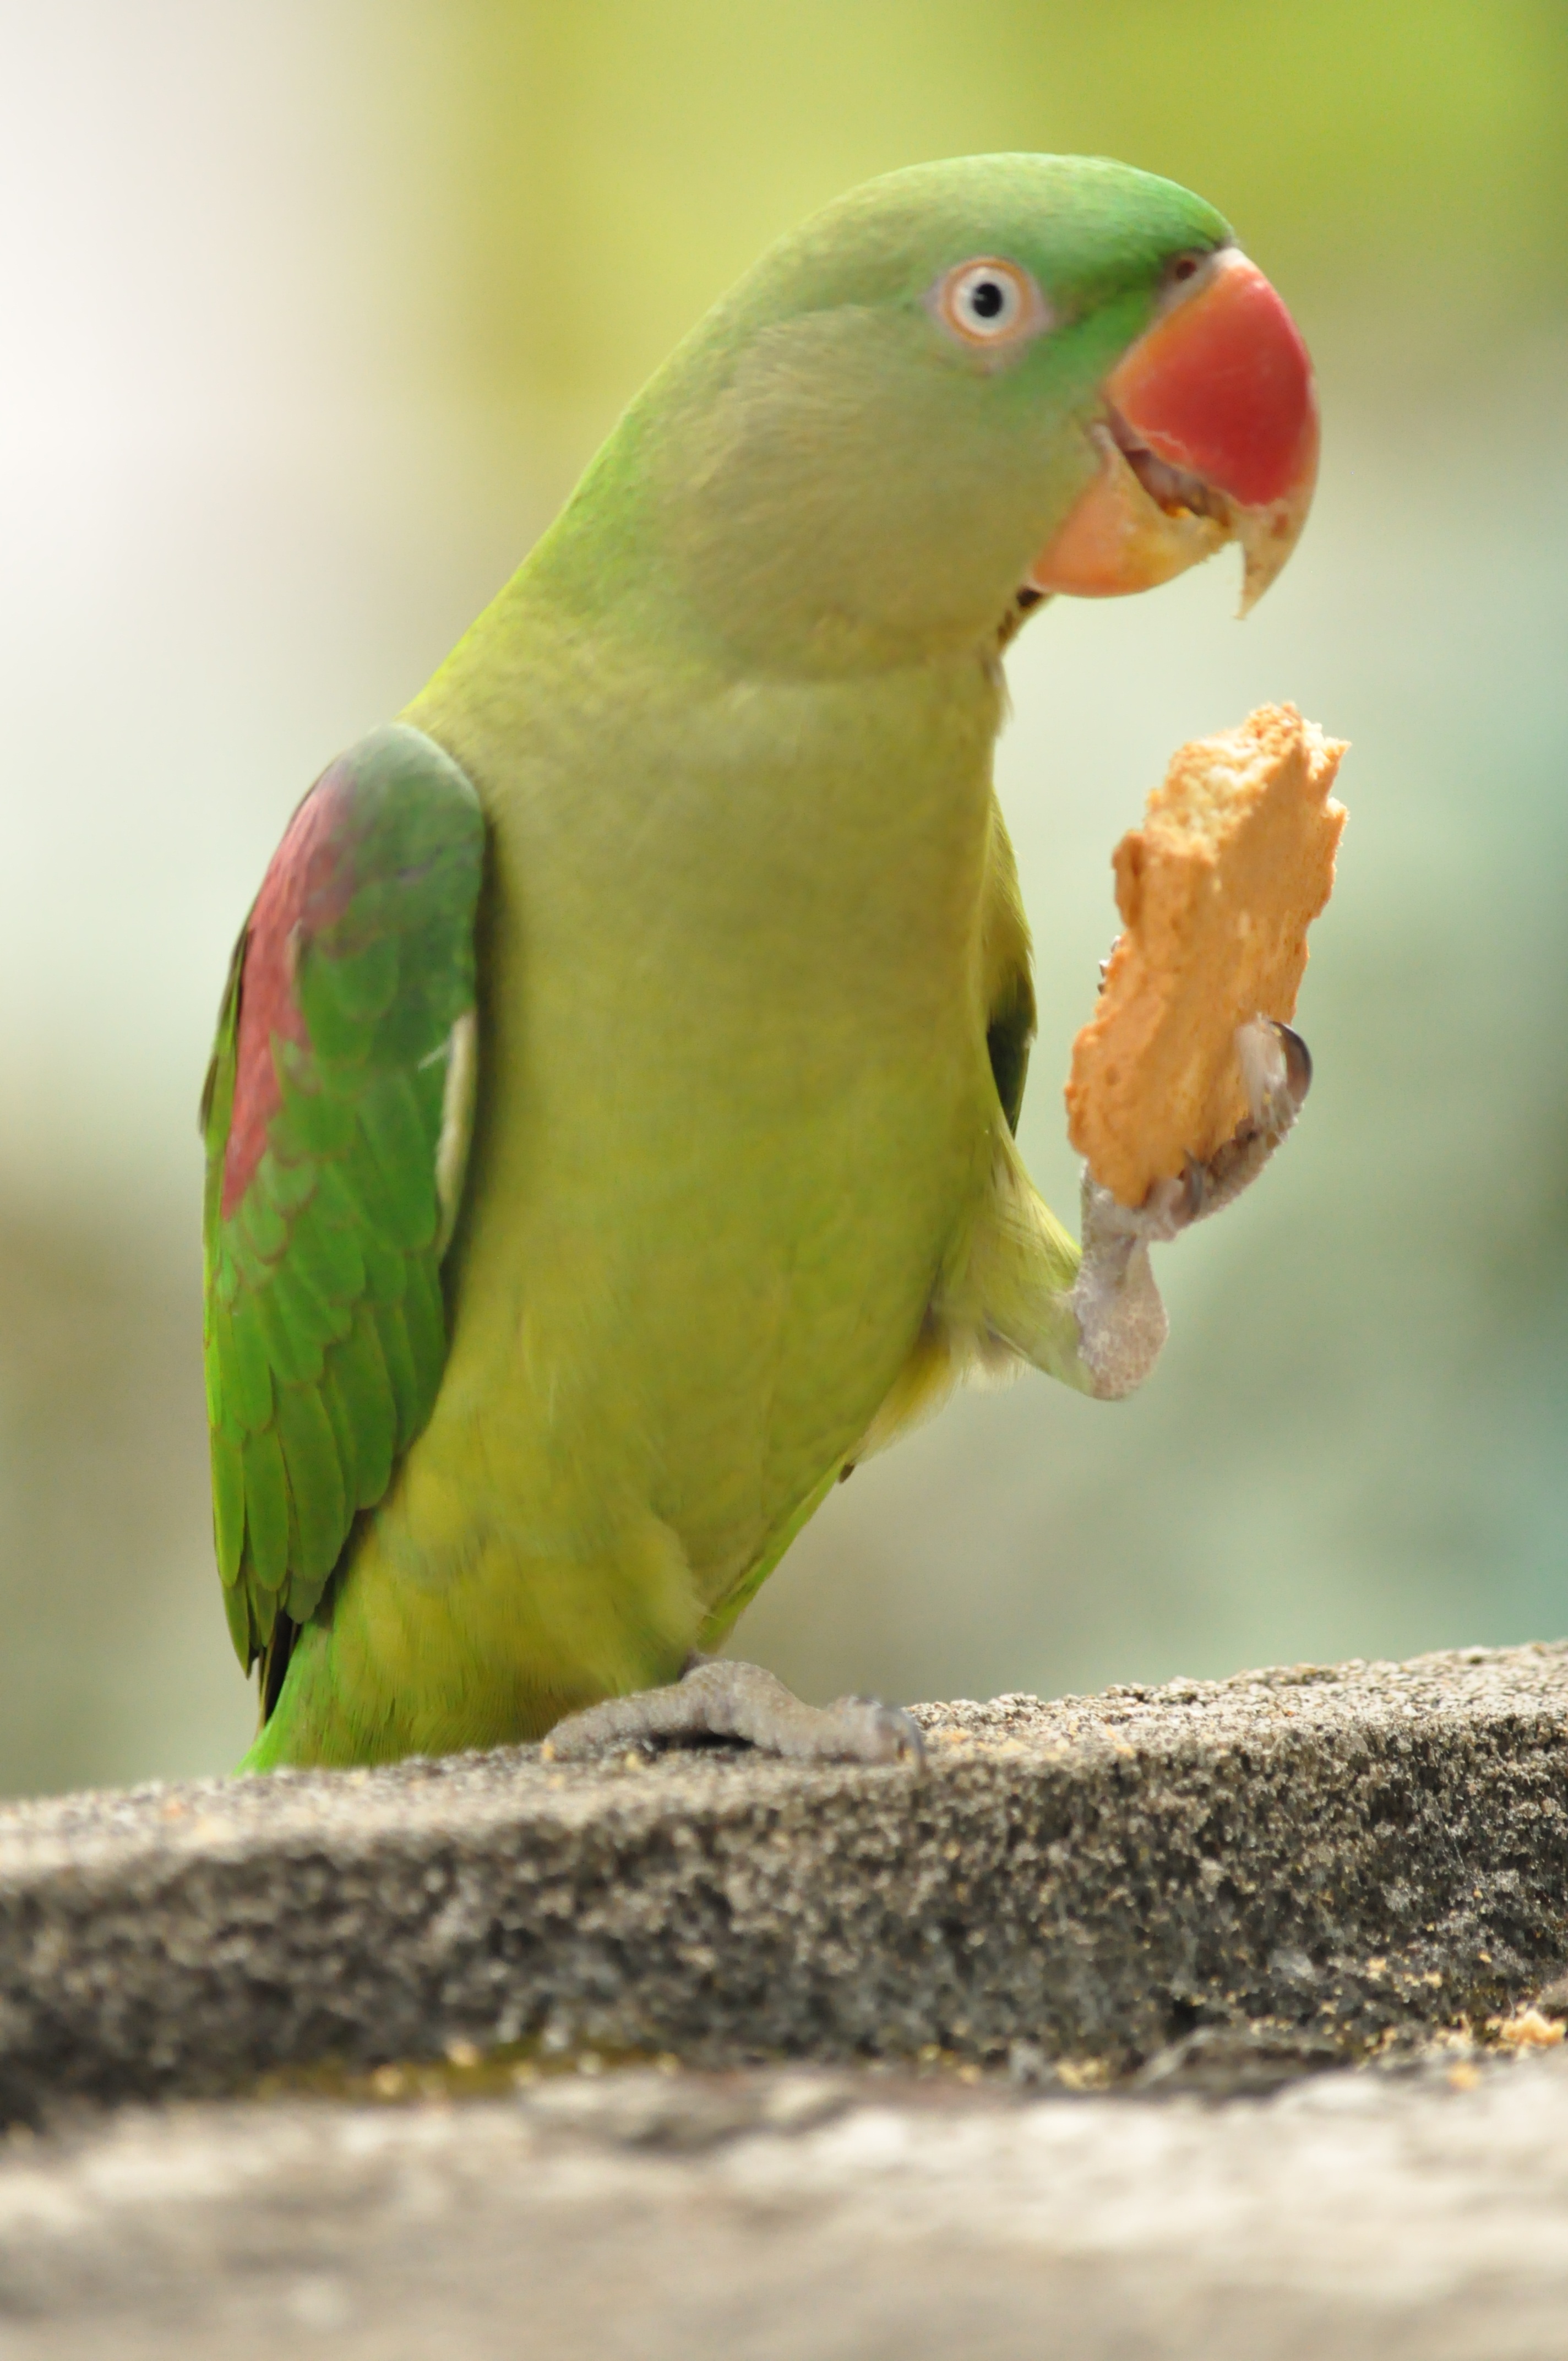
nature, bird, wing, wildlife, wild, green, beak, yellow, fauna, lorikeet, lovebird, close up, cookies, vertebrate, parrot, parakeet, eatting, common pet parakeet